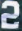
Number: 2